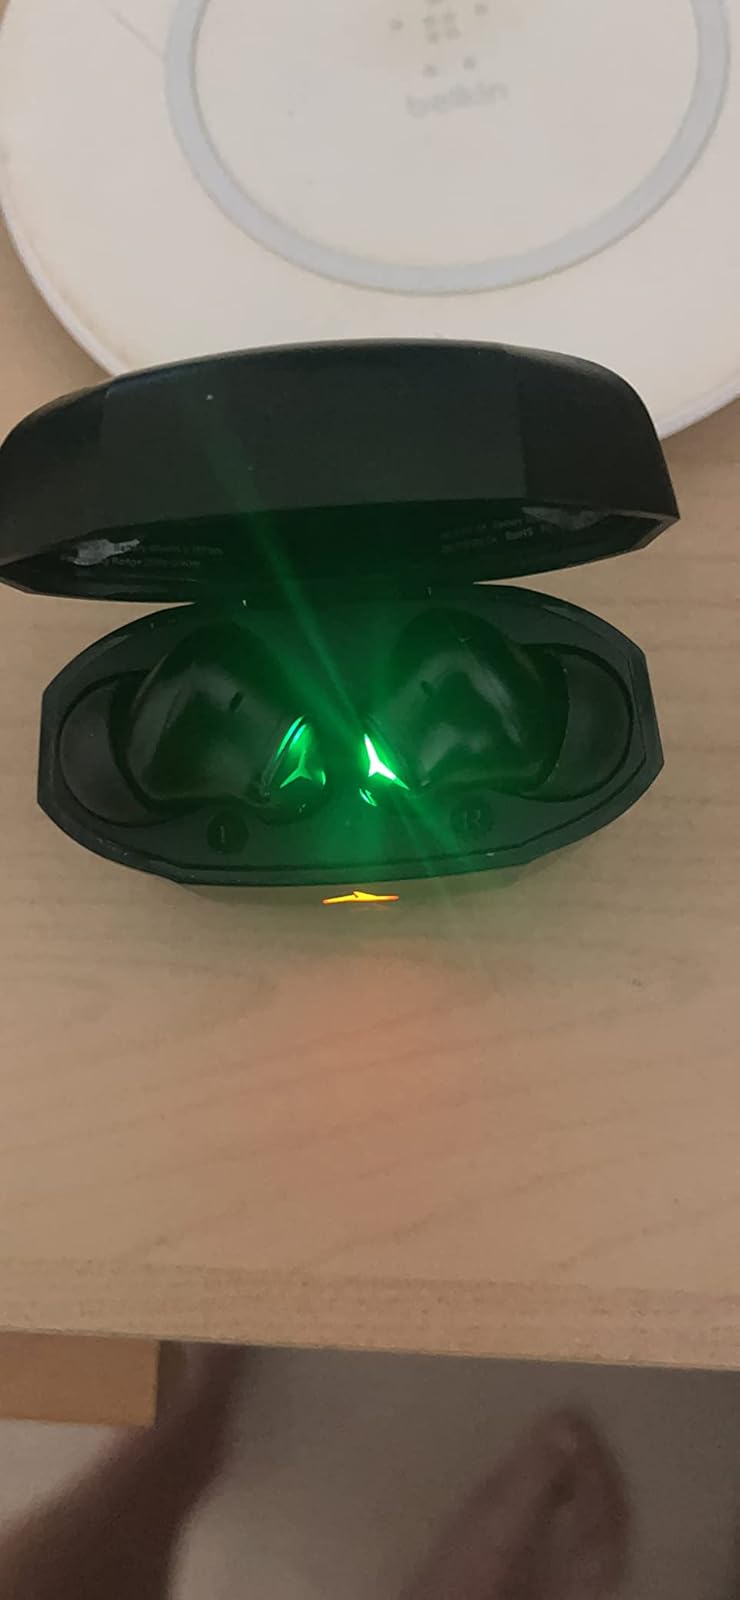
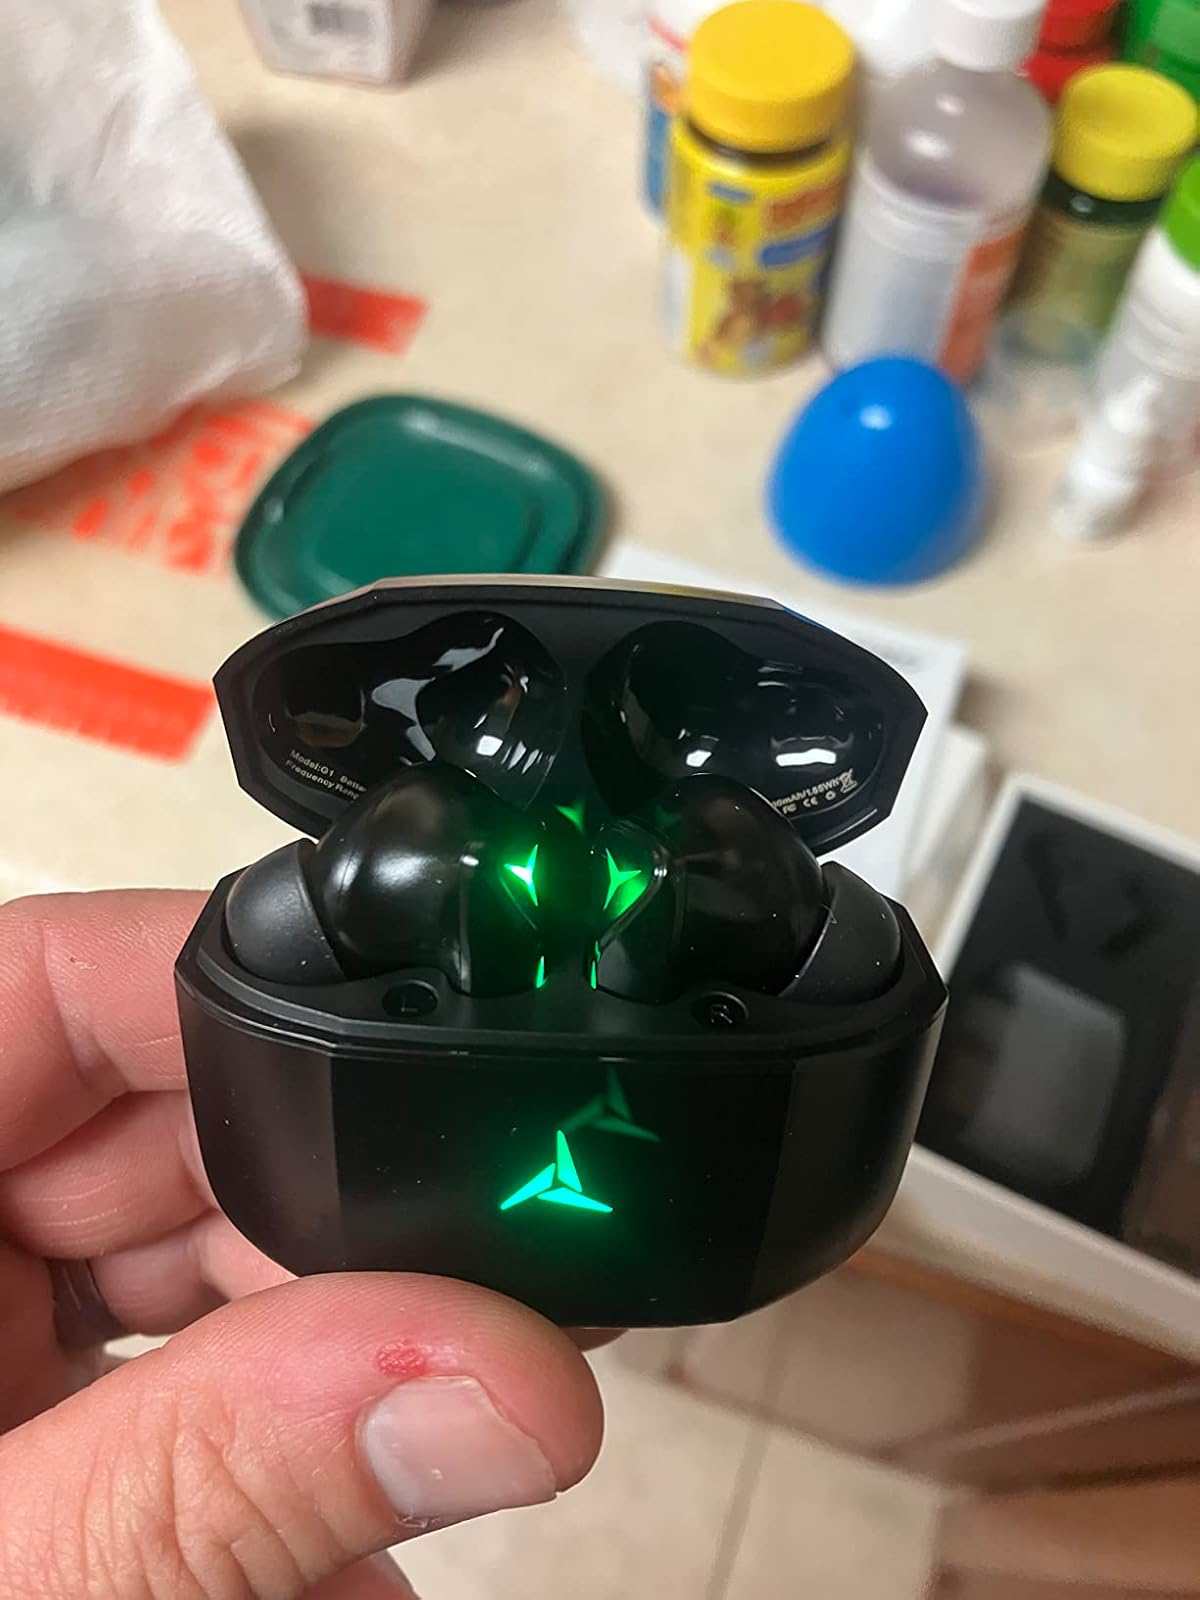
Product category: earbuds
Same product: yes